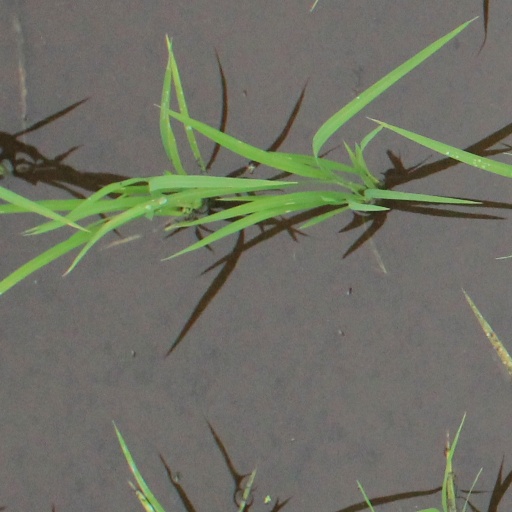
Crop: rice